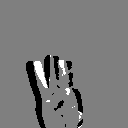
ASL letter: w